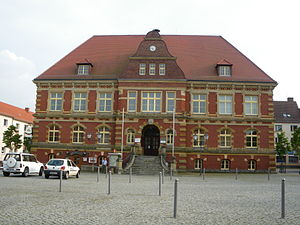
Calau
Rådhus
Calau er en by i landkreis Oberspreewald-Lausitz i den sydlige del af den tyske delstat Brandenburg. Den ligger 14 km syd for Lübbenau og 27 km vest for Cottbus.